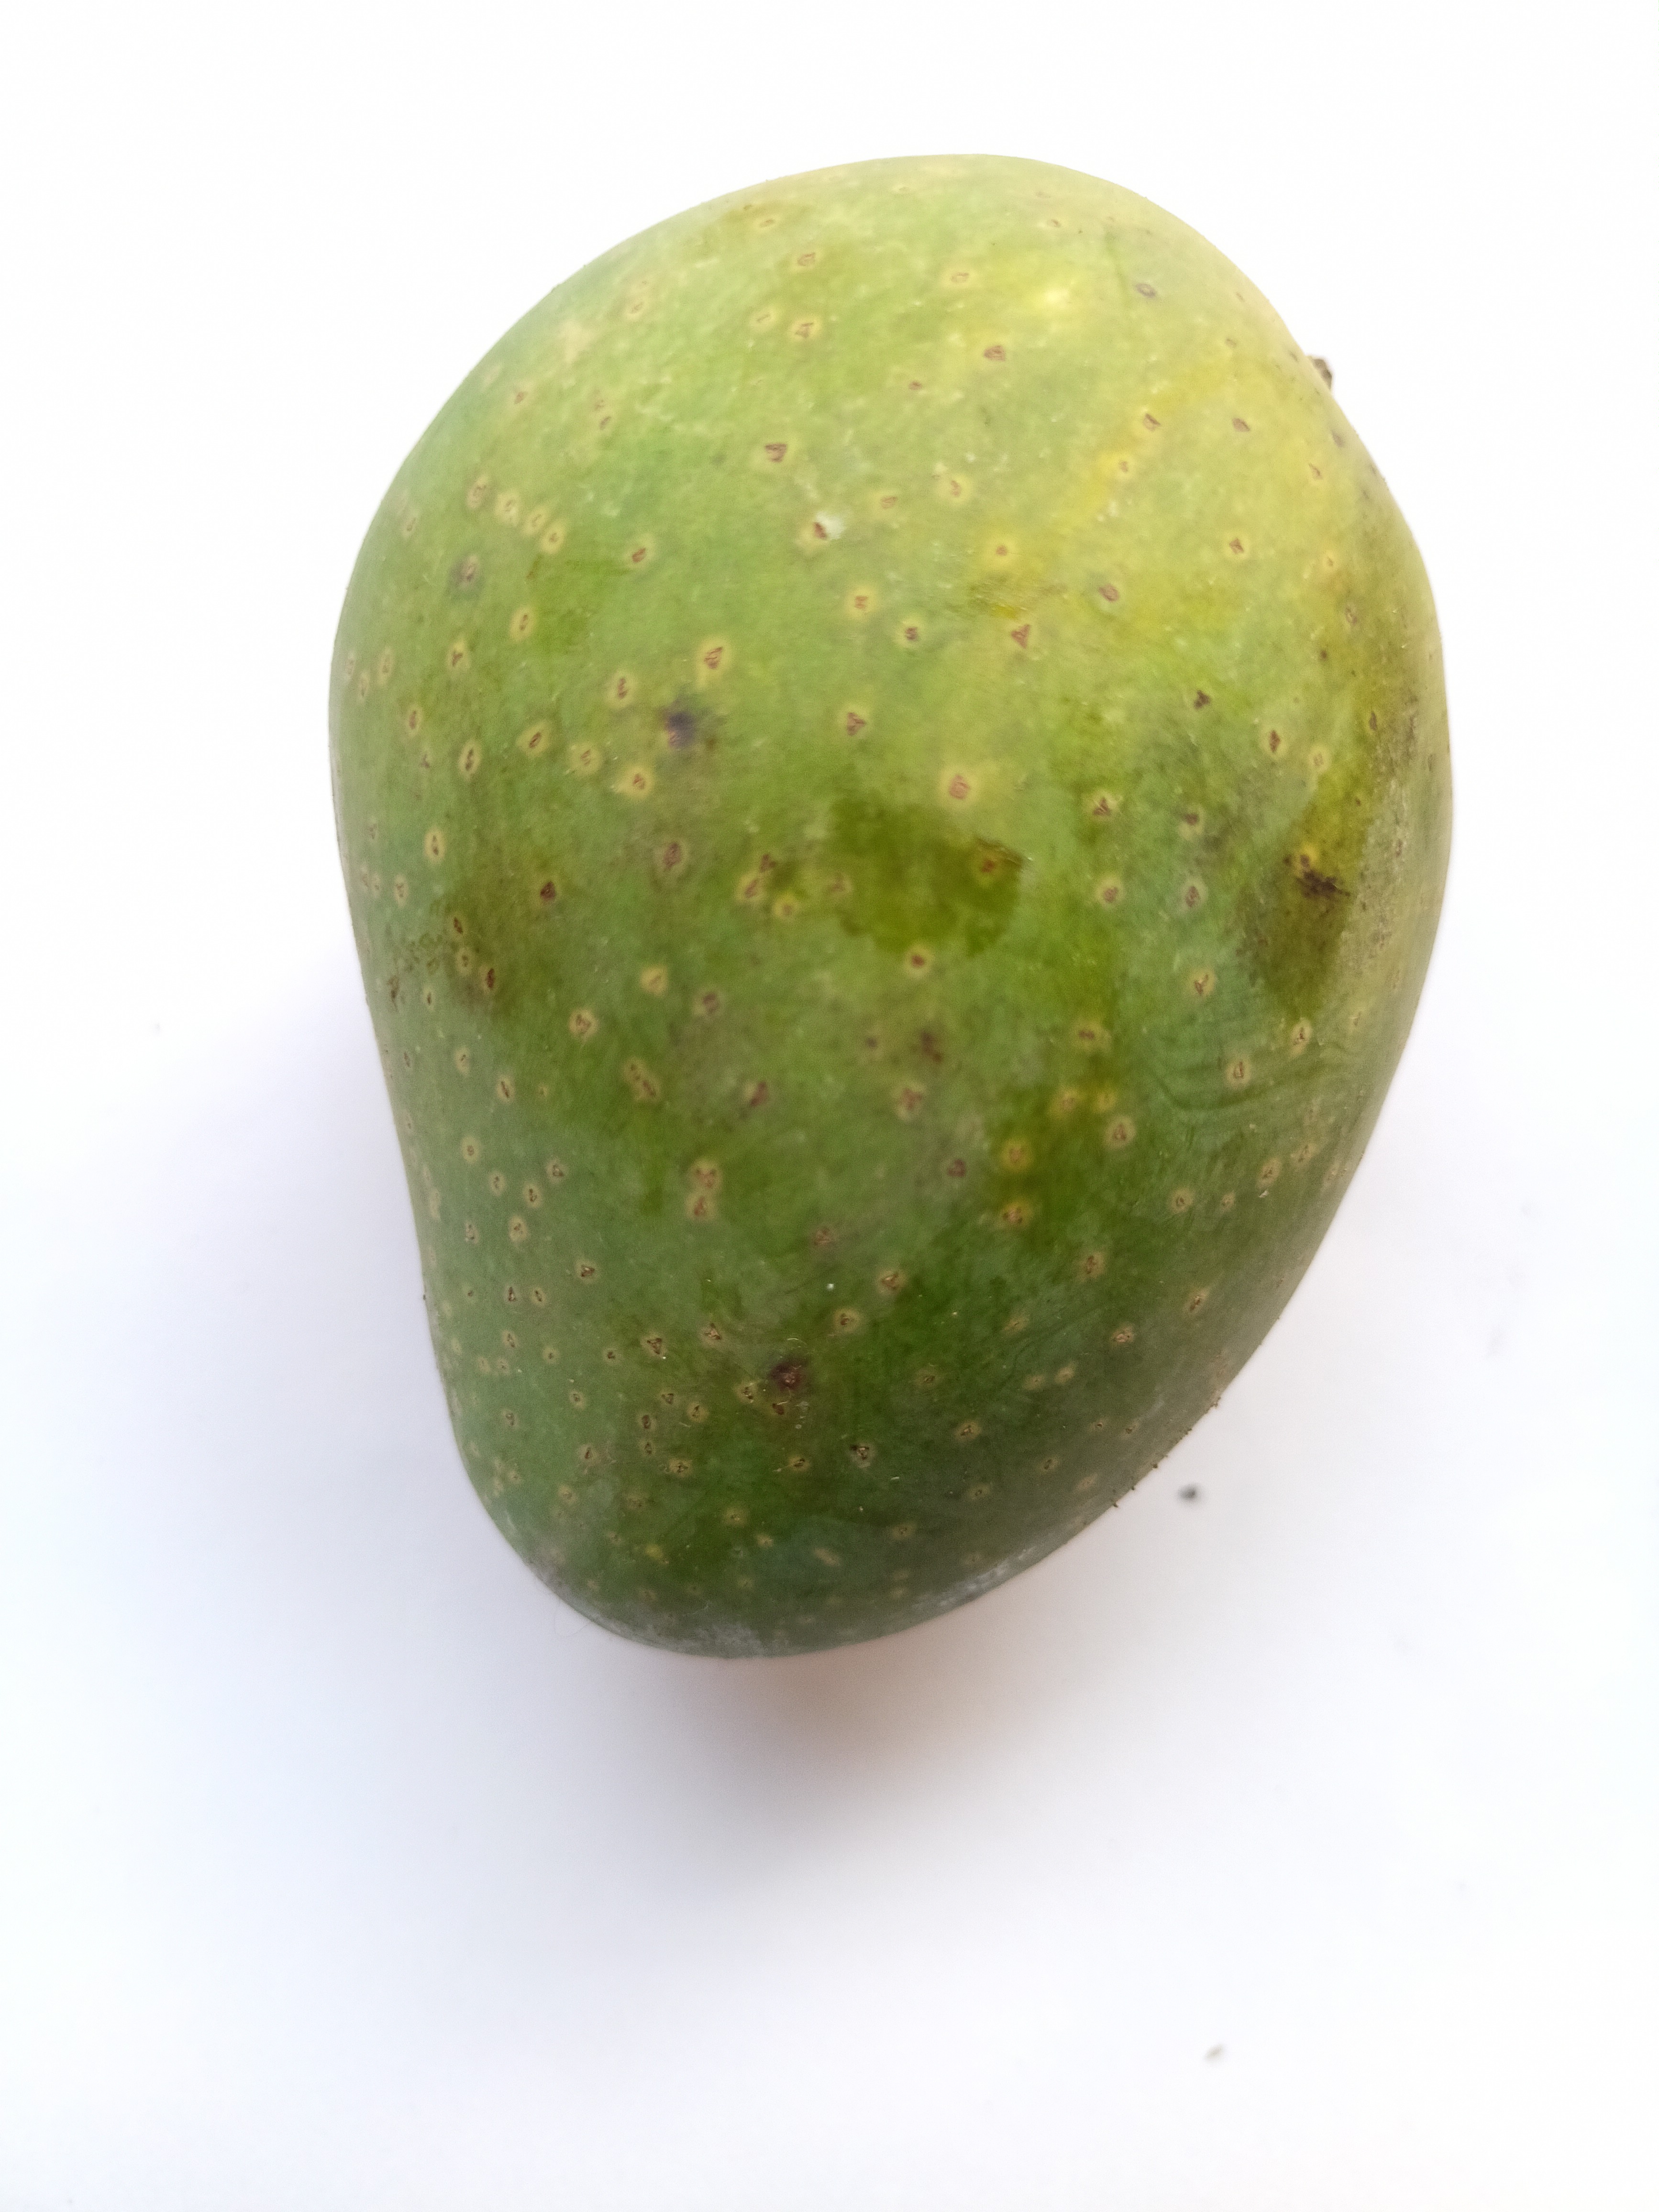
Mango variety: GopalBhog